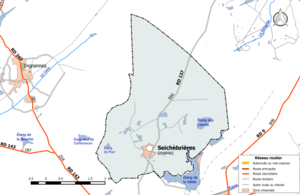
Carte du réseau routier de la commune de fr:Seichebrières.
Seichebrières est une commune française, située dans le département du Loiret en région Centre-Val de Loire.